Peroxidase

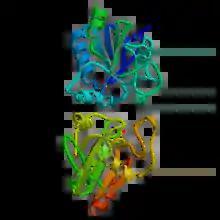
Glutathione Peroxidase 1

Peroxidases or peroxide reductases (EC number 1.11.1.x) are a large group of enzymes which play a role in various biological processes. They are named after the fact that they commonly break up peroxides, and should not be confused with other enzymes that "produce" peroxide, which are often oxidases.